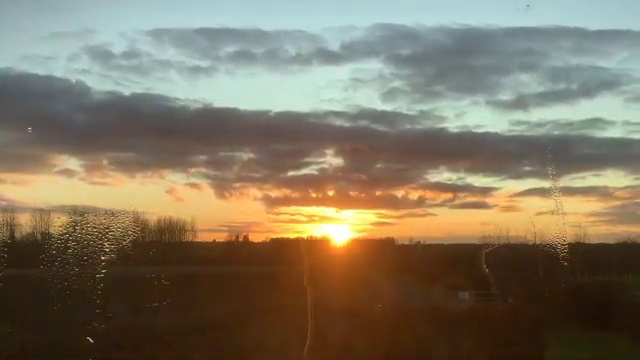
Fire: no
Smoke: no